Shinji Okazaki

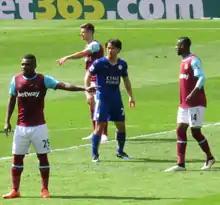
Okazaki playing for Leicester City against West Ham United at the King Power Stadium in April 2016

On 26 June 2015, Okazaki moved to Premier League side Leicester City for a fee believed to be in the region of £7 million, subject to obtaining a work permit.